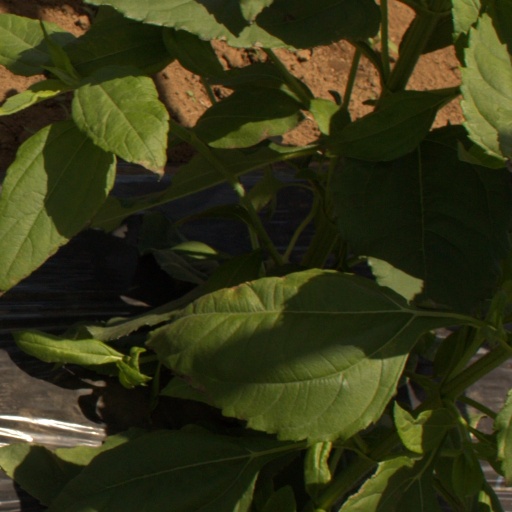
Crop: Jerusalem artichoke